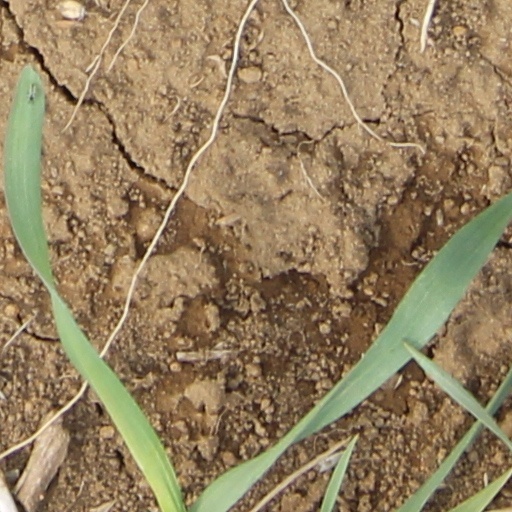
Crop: wheat